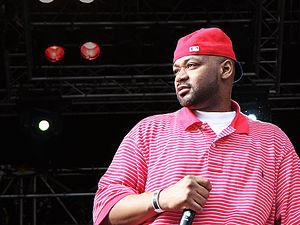
Ghostface Killah, de son vrai nom Dennis Coles, né le 9 mai 1970 à Staten Island, New York, est un rappeur américain, et également membre du Wu-Tang Clan. Après le succès de leur album Enter the Wu-Tang, les membres du groupe se séparent et suivent leur carrière en solo. Ghostface Killah débute avec son premier album solo Ironman en 1996, bien accueilli par la presse spécialisée. Il continue avec des albums à succès comme Supreme Clientele en 2000, et FishScale en 2006. Son nom de scène s'inspire du film de kung-fu Mystery of Chessboxing sorti en 1979. Il dirige son propre label, Starks Enterprises.